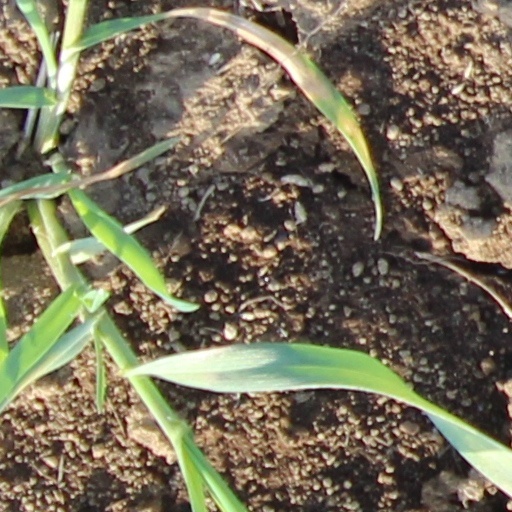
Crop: wheat